Italian Eritrean cuisine

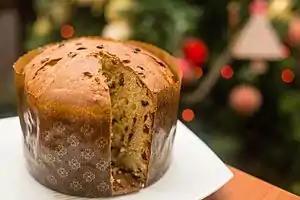
Panettone; due to the Italian influence on Eritrea, this bread is commonly served with tea or during the coffee ceremony

The Italian Eritrean cuisine started to be practiced during the colonial times of the Kingdom of Italy, when a large number of Italians moved to Eritrea. They brought the use of pasta to Italian Eritrea, and it is a staple food eaten in present-day Asmara.